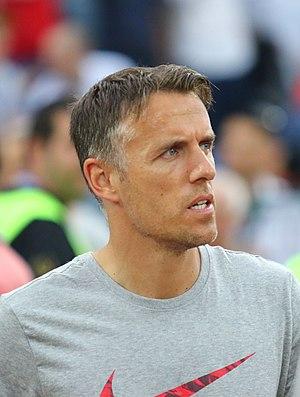
Phil Neville, né le 21 janvier 1977 à Bury, est un footballeur international anglais évoluant aux postes de défenseur et milieu de terrain. Joueur professionnel entre 1995 et 2013, il porte les couleurs de Manchester United puis d'Everton.